Sidon District

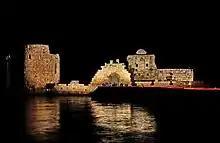
Saida Sea Castle, Sidon District

The Sidon District is a district within the South Governorate of Lebanon.